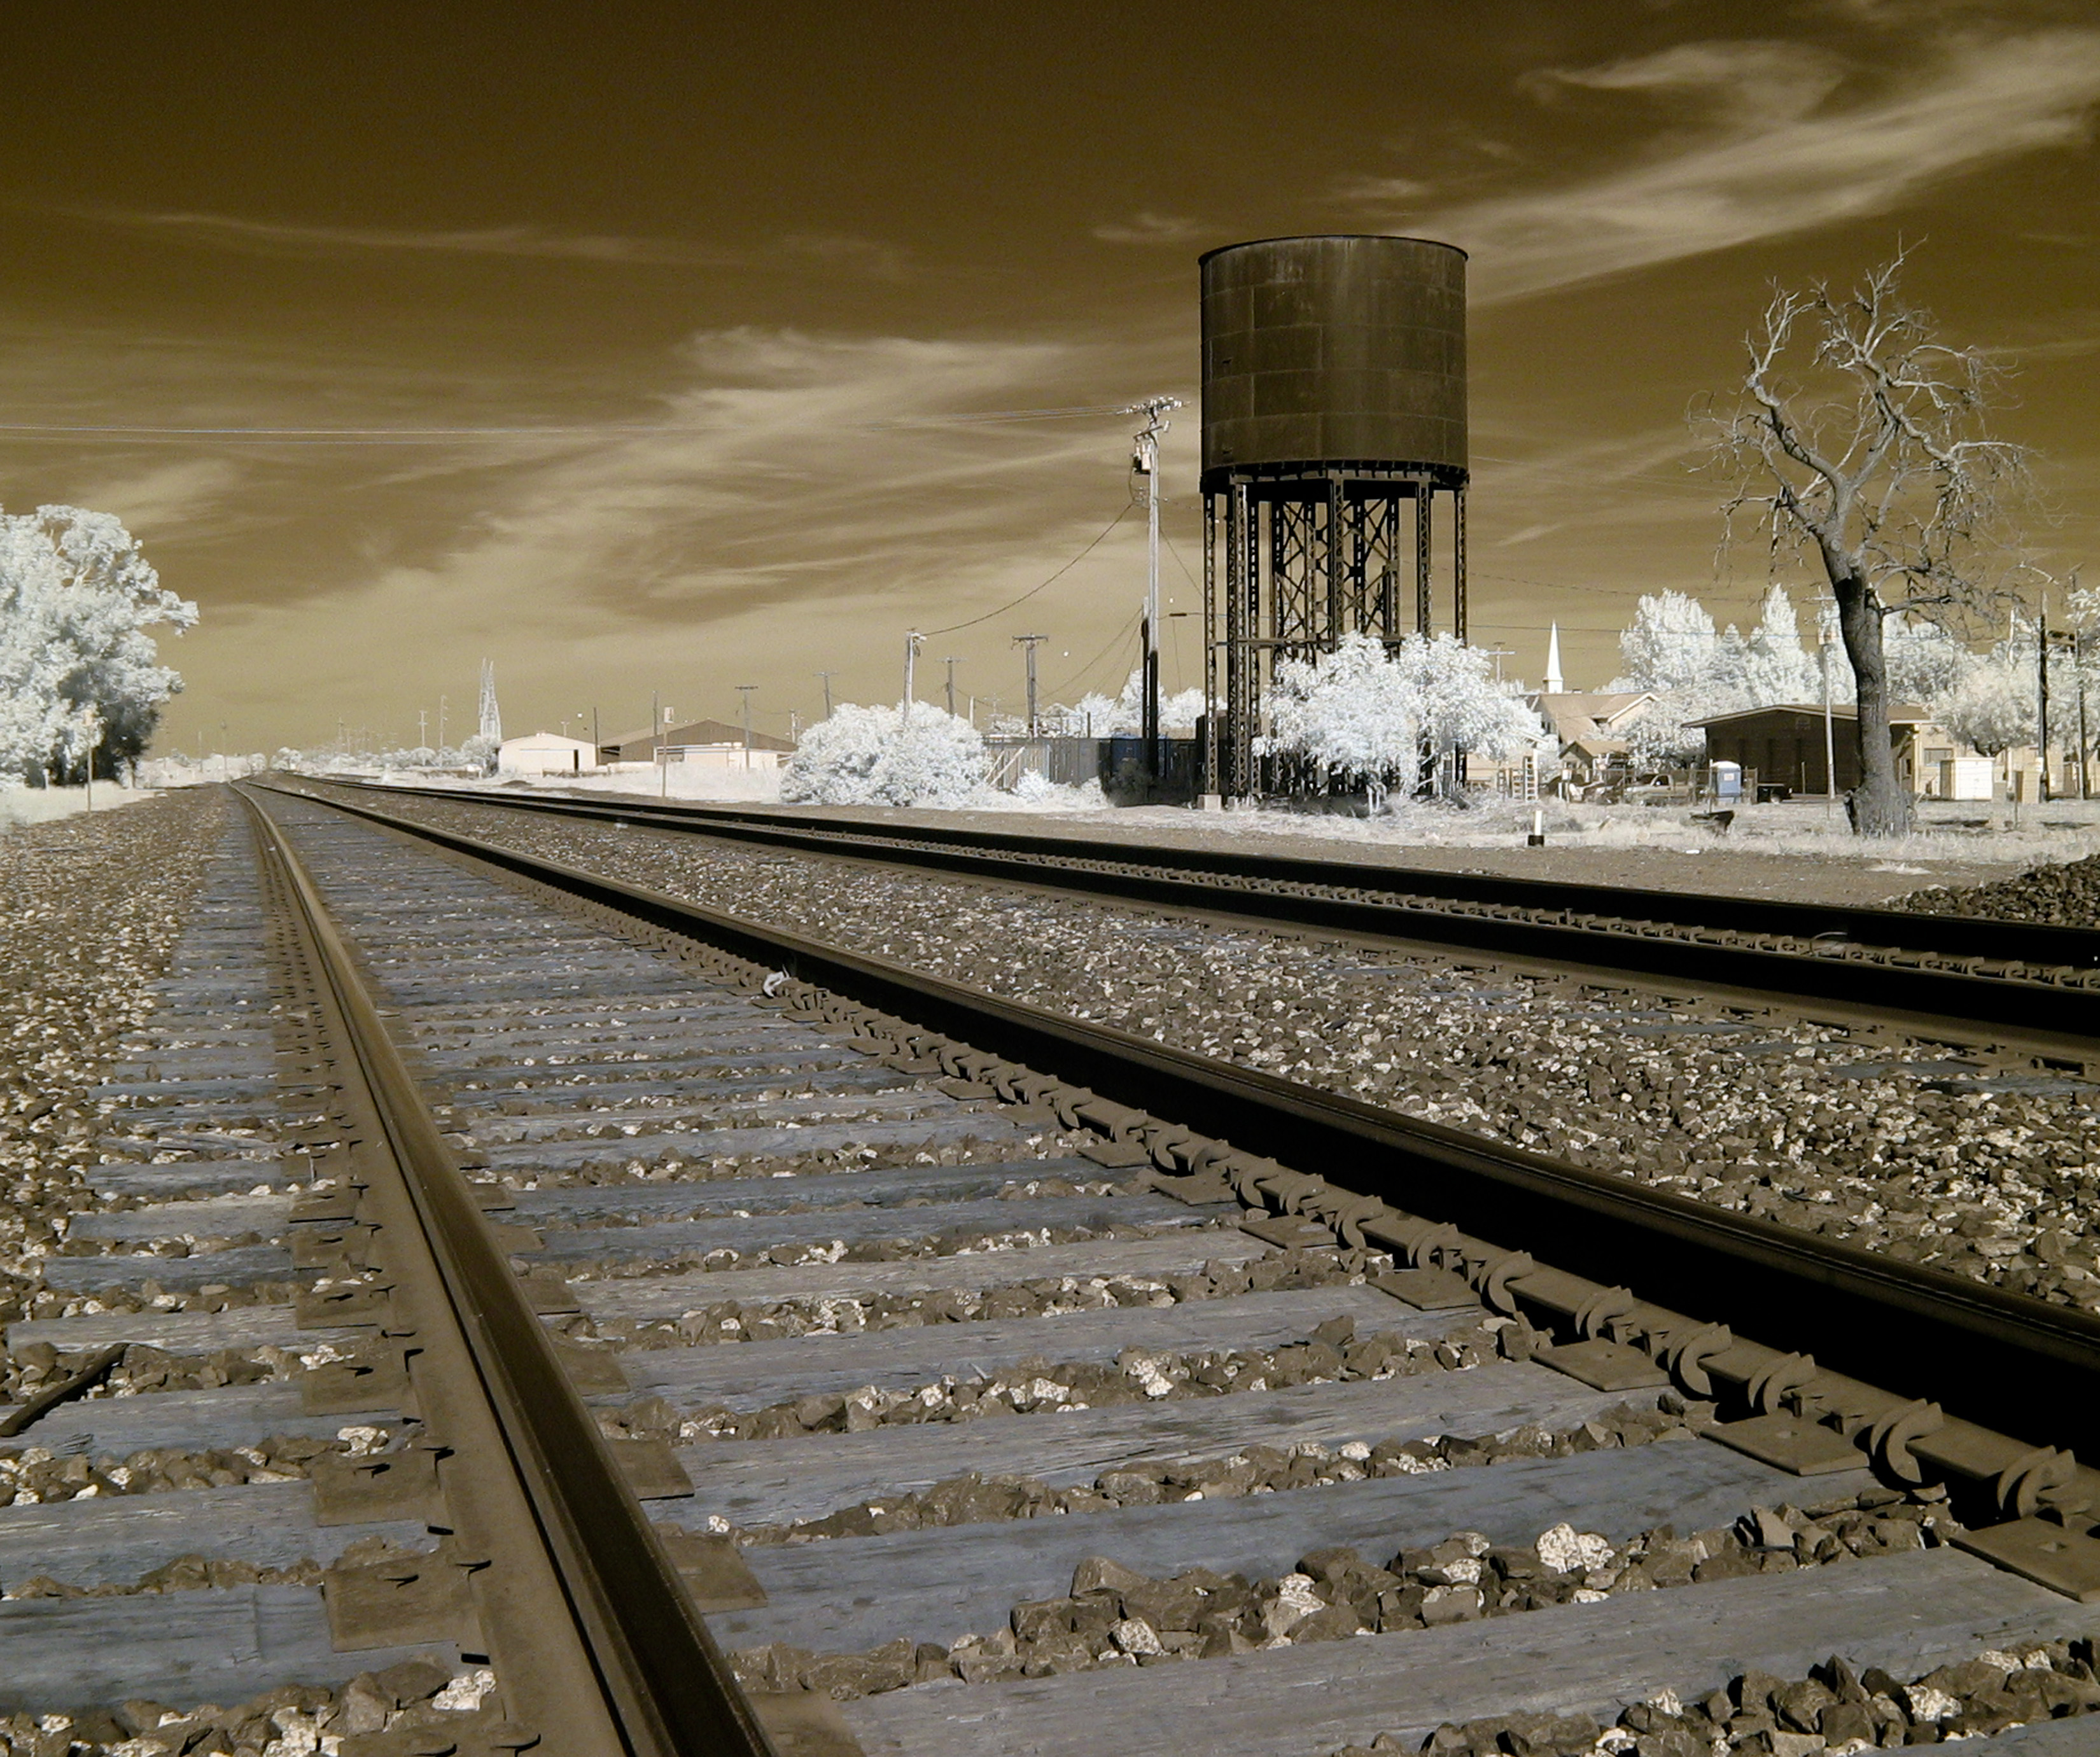
track, railroad, town, train, transport, rural, vehicle, industry, electricity, west, watertower, elmira, rail transport